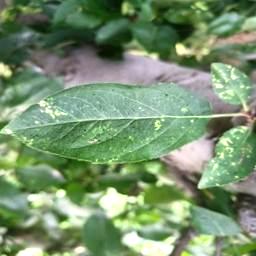
Label: Apple_Mosaic